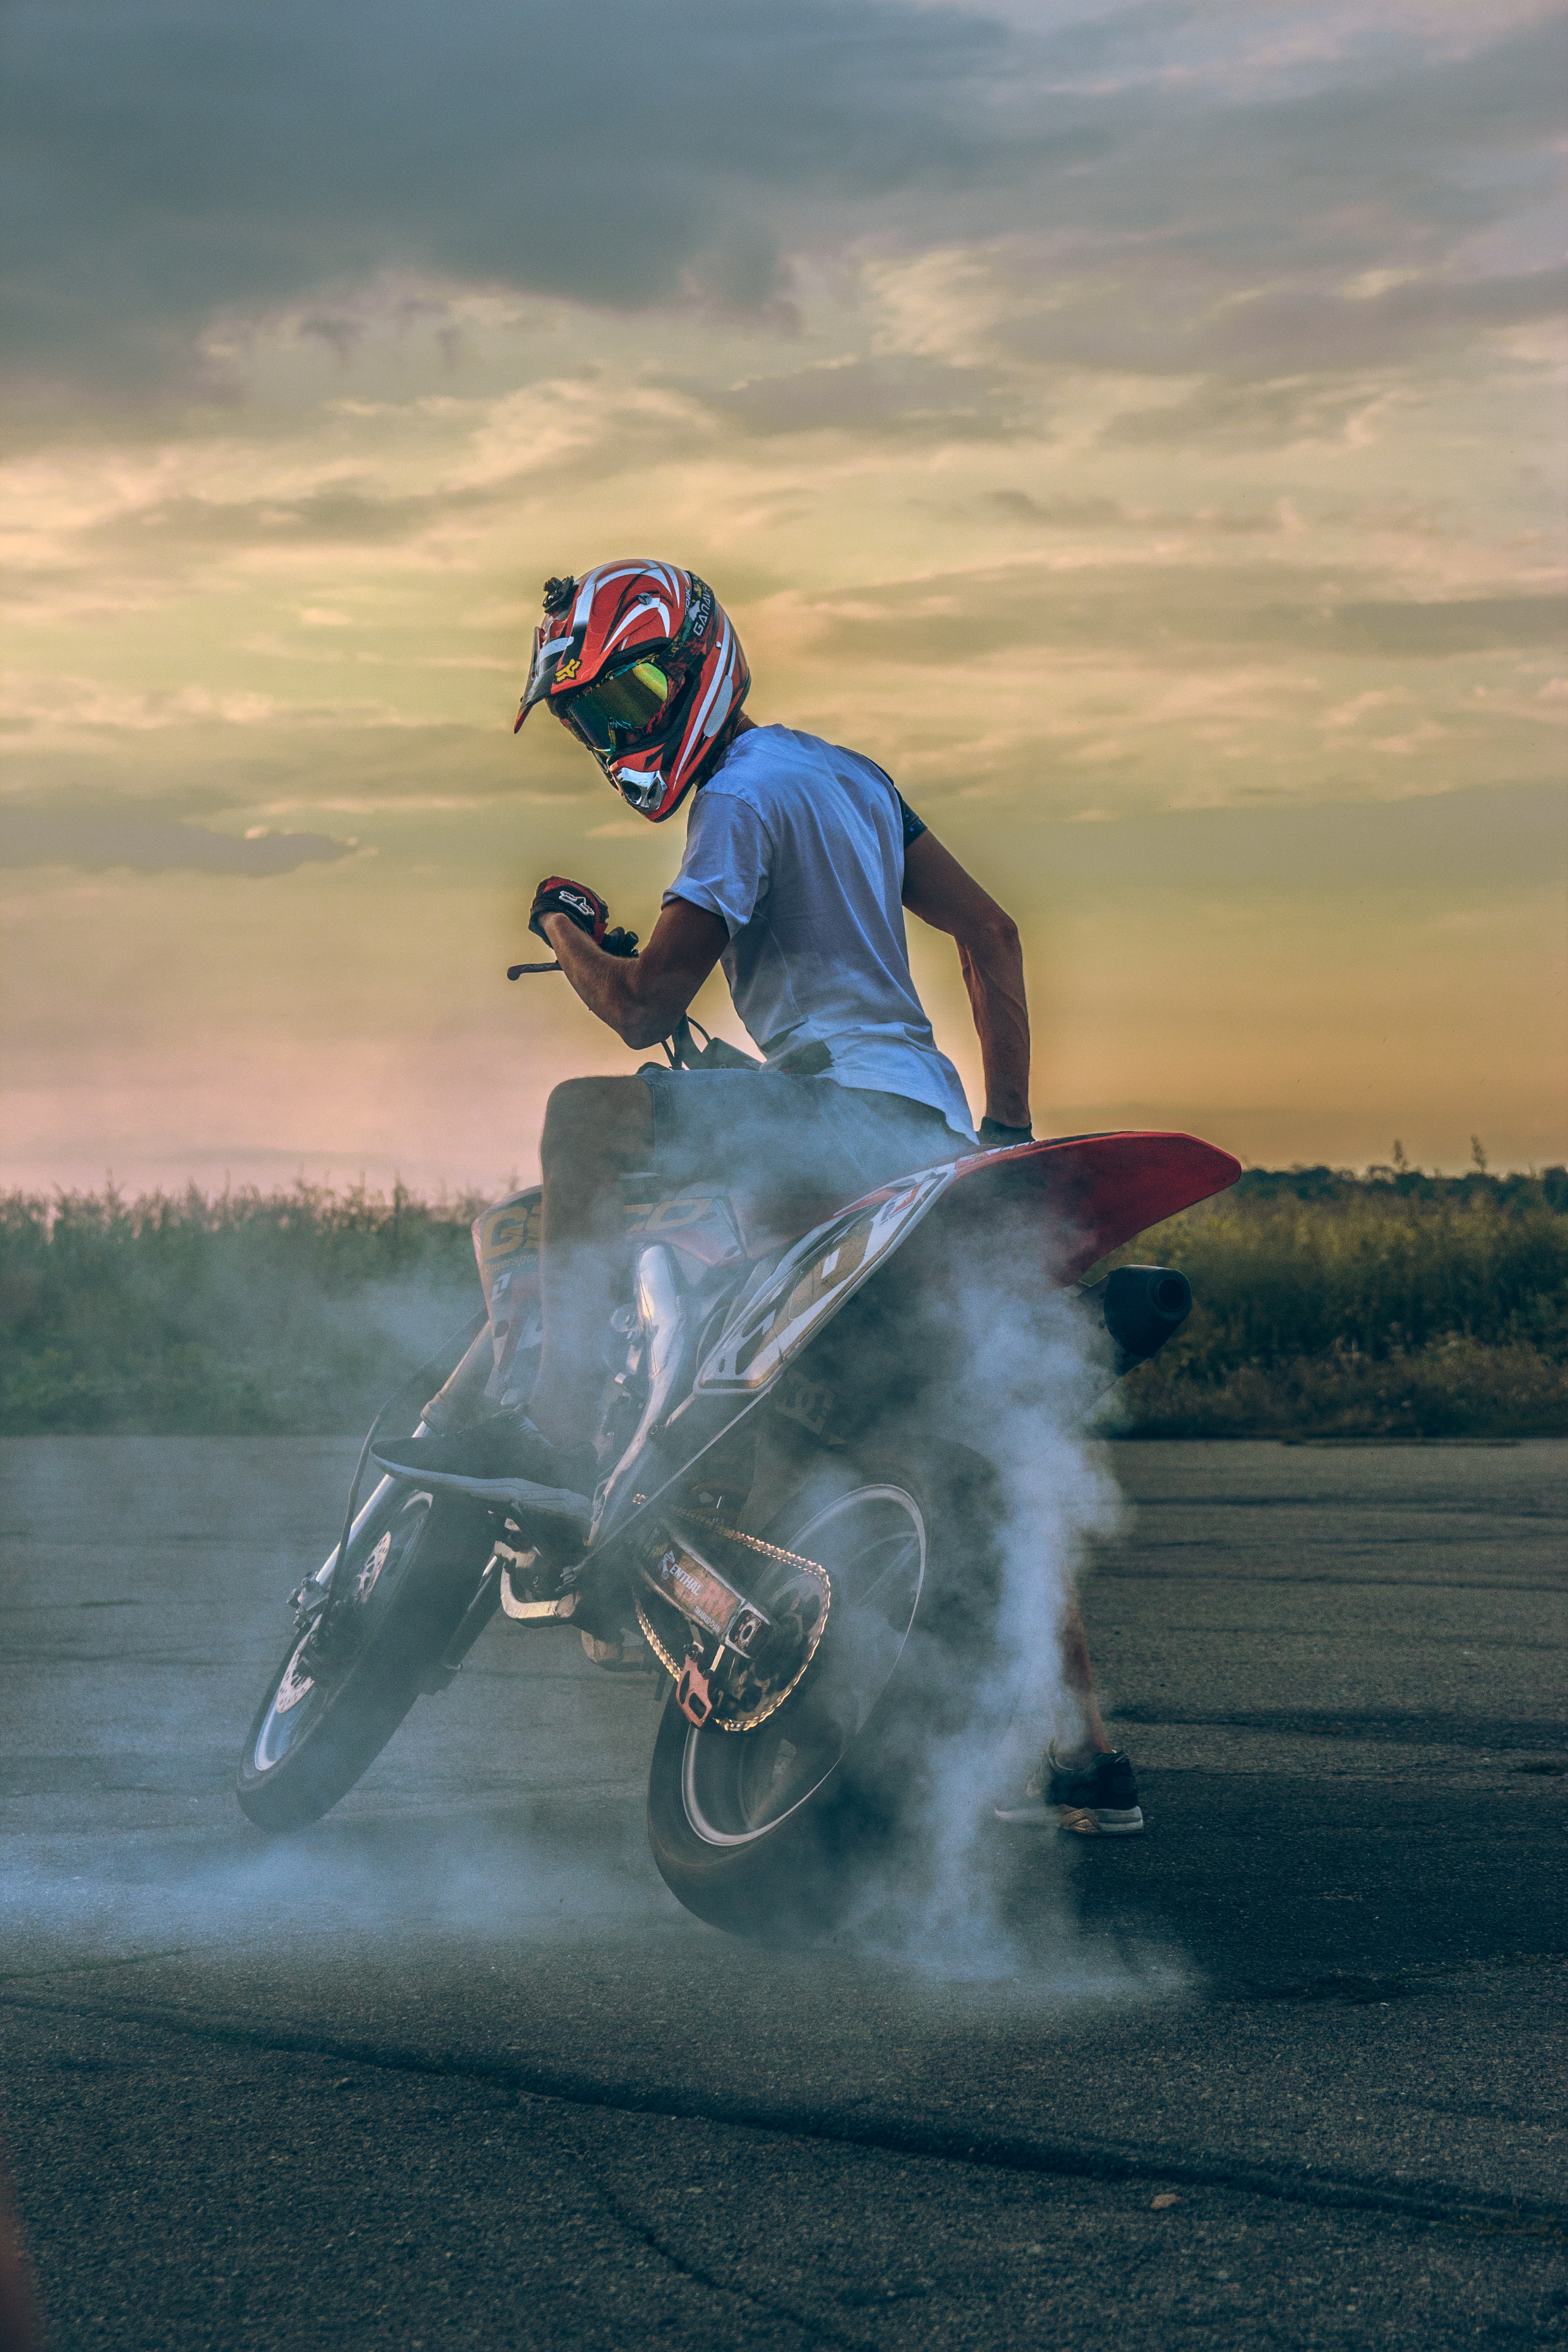
sky, water, stunt, stunt performer, cloud, extreme sport, jumping, vehicle, car, freestyle motocross, landscape